Clutch Hitter

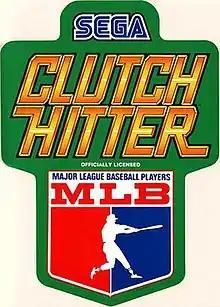
Arcade logo for "Clutch Hitter"

Clutch Hitter is a baseball video game released by Sega in 1991. It was released in video arcades as well for Sega's portable Game Gear. The Japanese version of the game features players and teams from Japan's Nippon Professional Baseball league. The American version of the game sports a license from the Major League Baseball Players Association and has rosters composed of actual professional baseball players, but only city names for the teams since it was not licensed by Major League Baseball. In the arcade game, the on-field perspective is from behind home plate while the viewpoint in the Game Gear version alternates between this view (when the player is batting) to a view from the pitcher's mound when the player is pitching, just as in "Bases Loaded". In the Game Gear game, the number of innings can be chosen and linking to another Game Gear is possible for multiplayer gameplay.